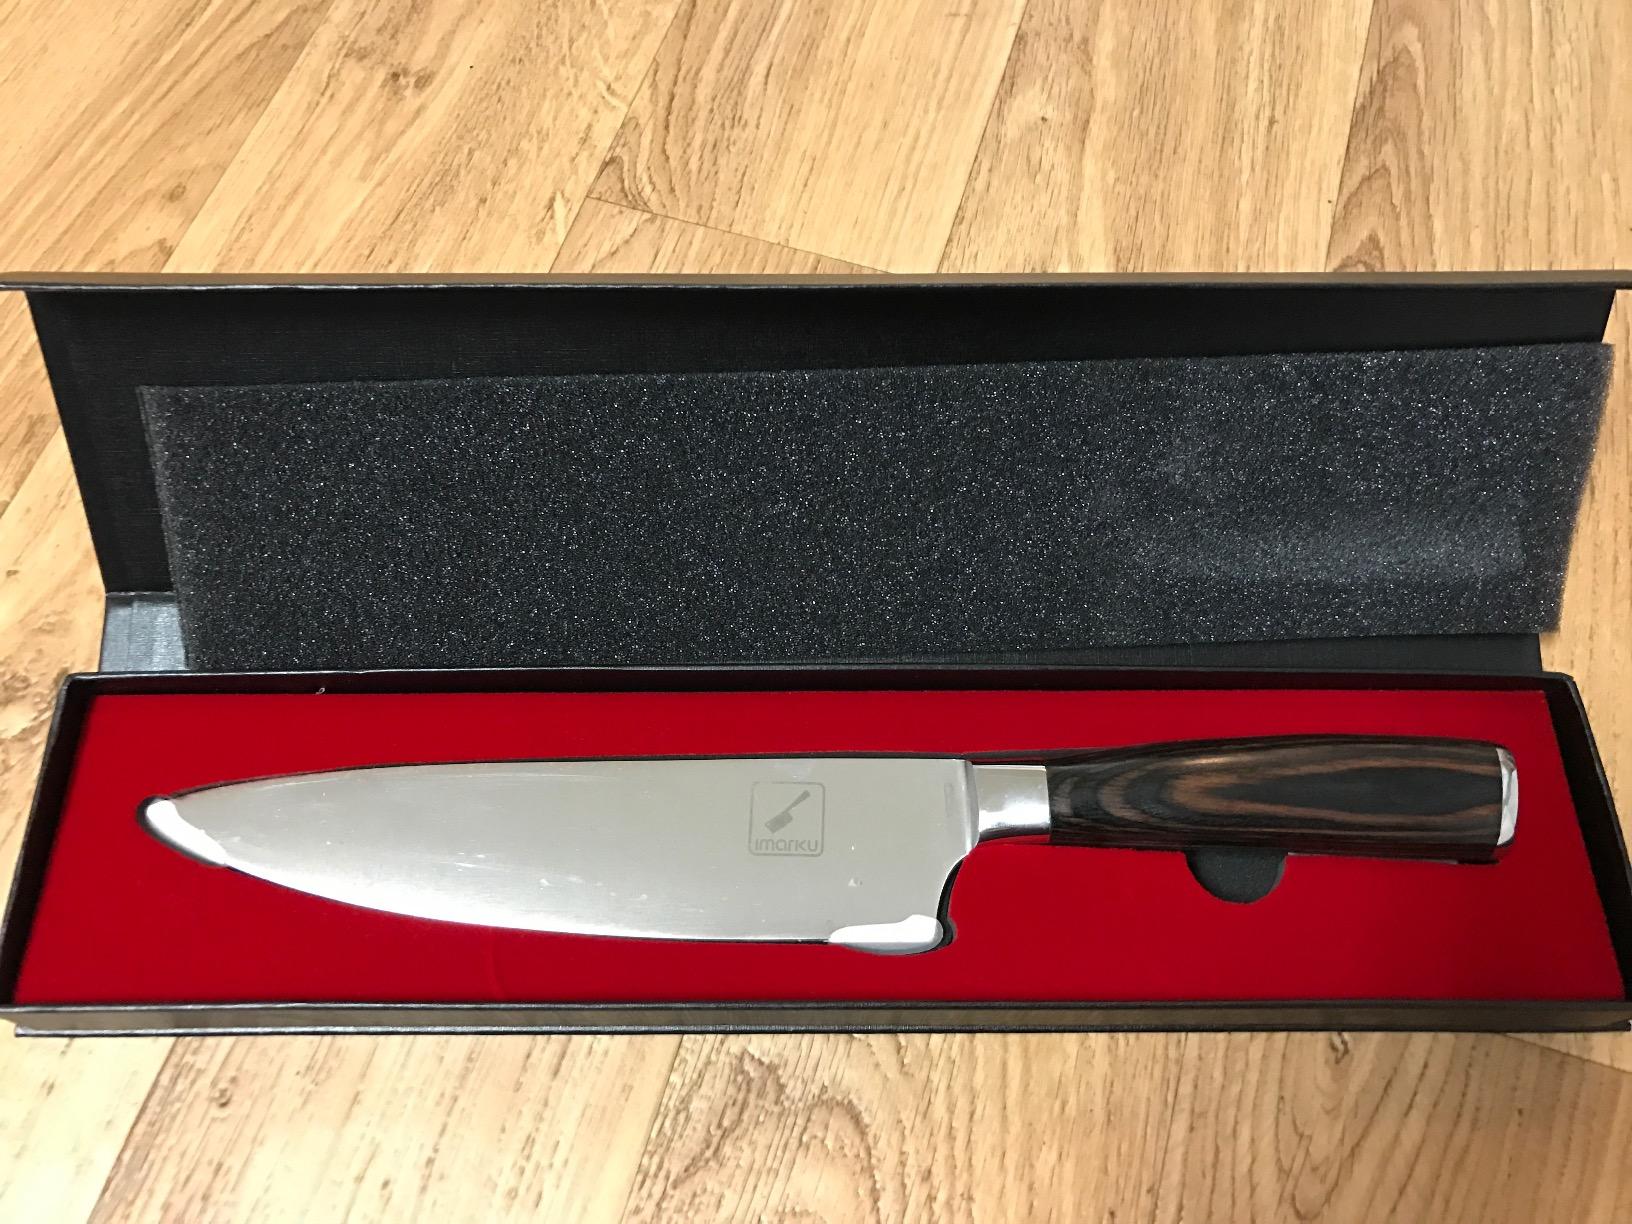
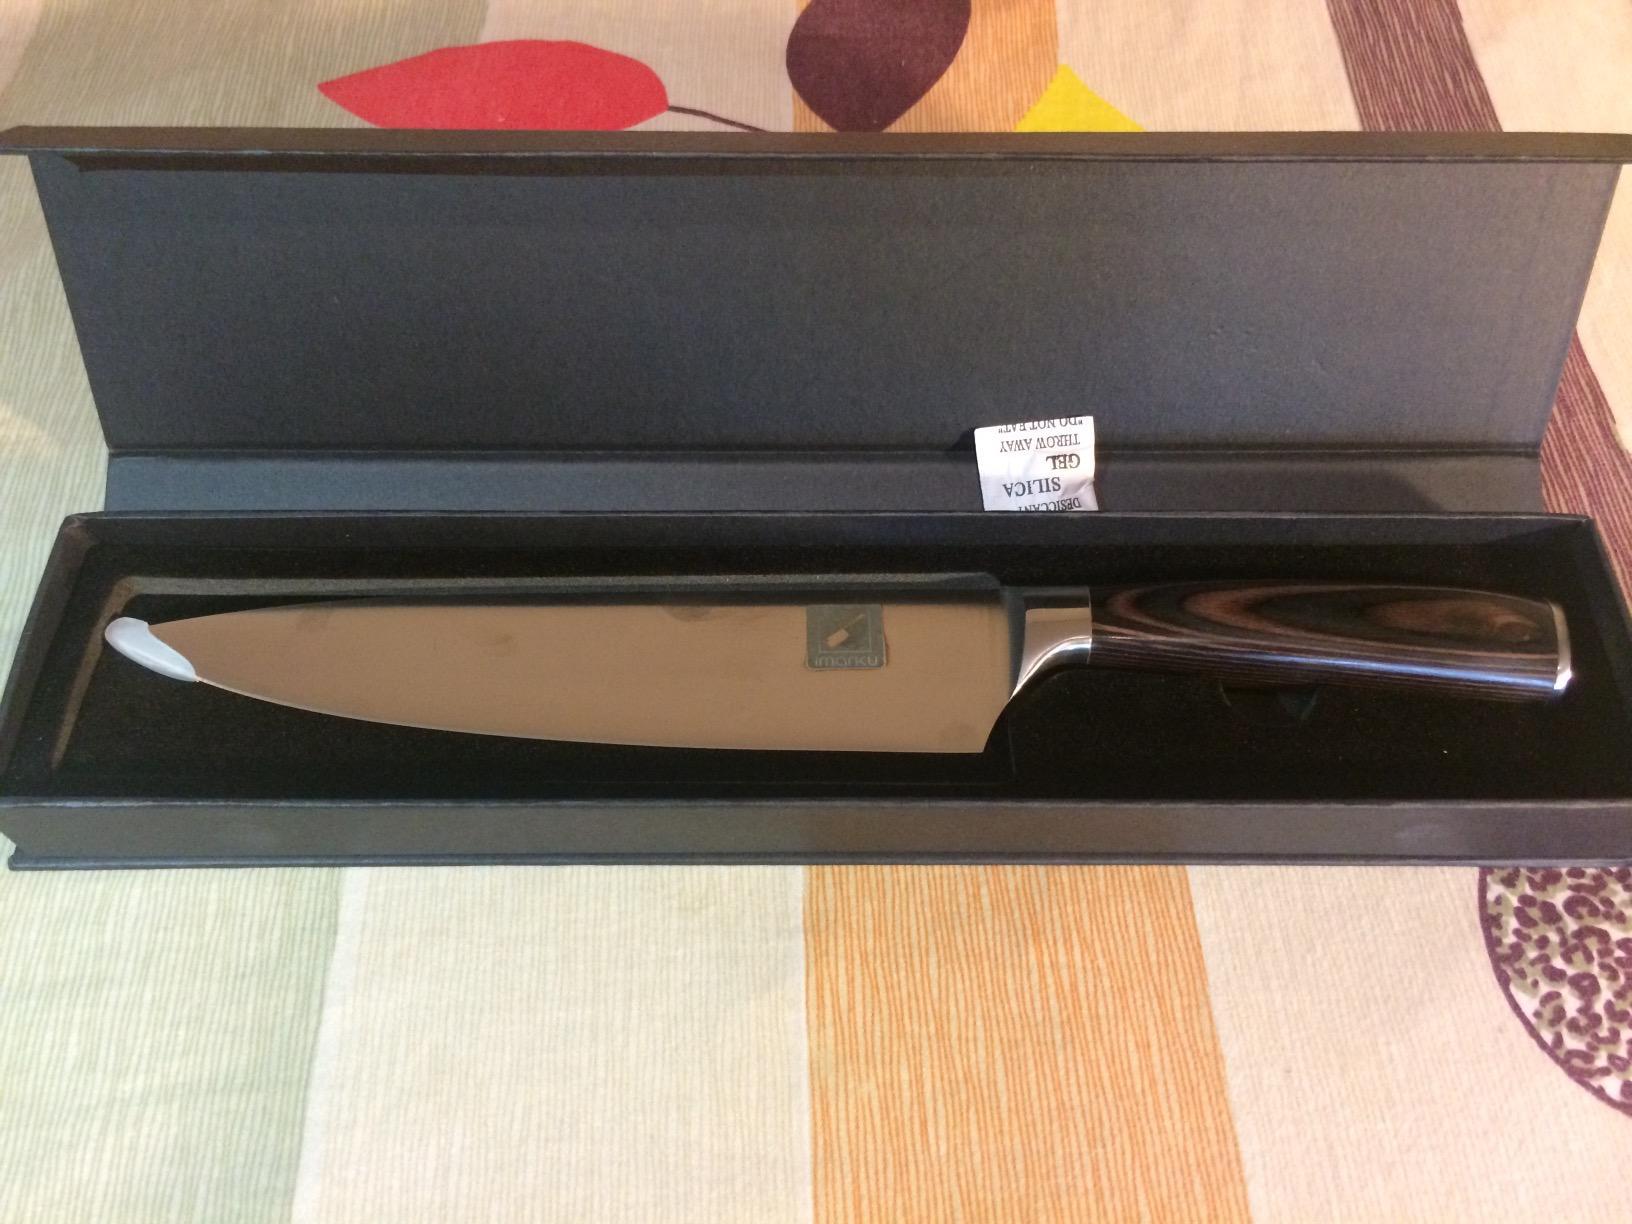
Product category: items_knife
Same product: yes